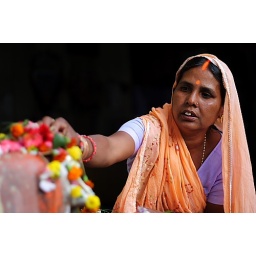
she is offering flowers to &amp;quot;Shiva-linga&amp;quot; in an early morning after having a bath in river Ganges... Babughat, Kolkata